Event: Nepal Earthquake
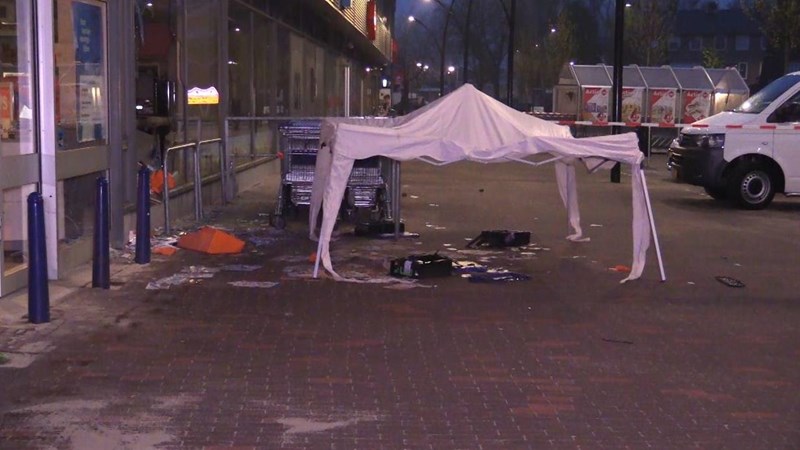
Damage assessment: no_damage